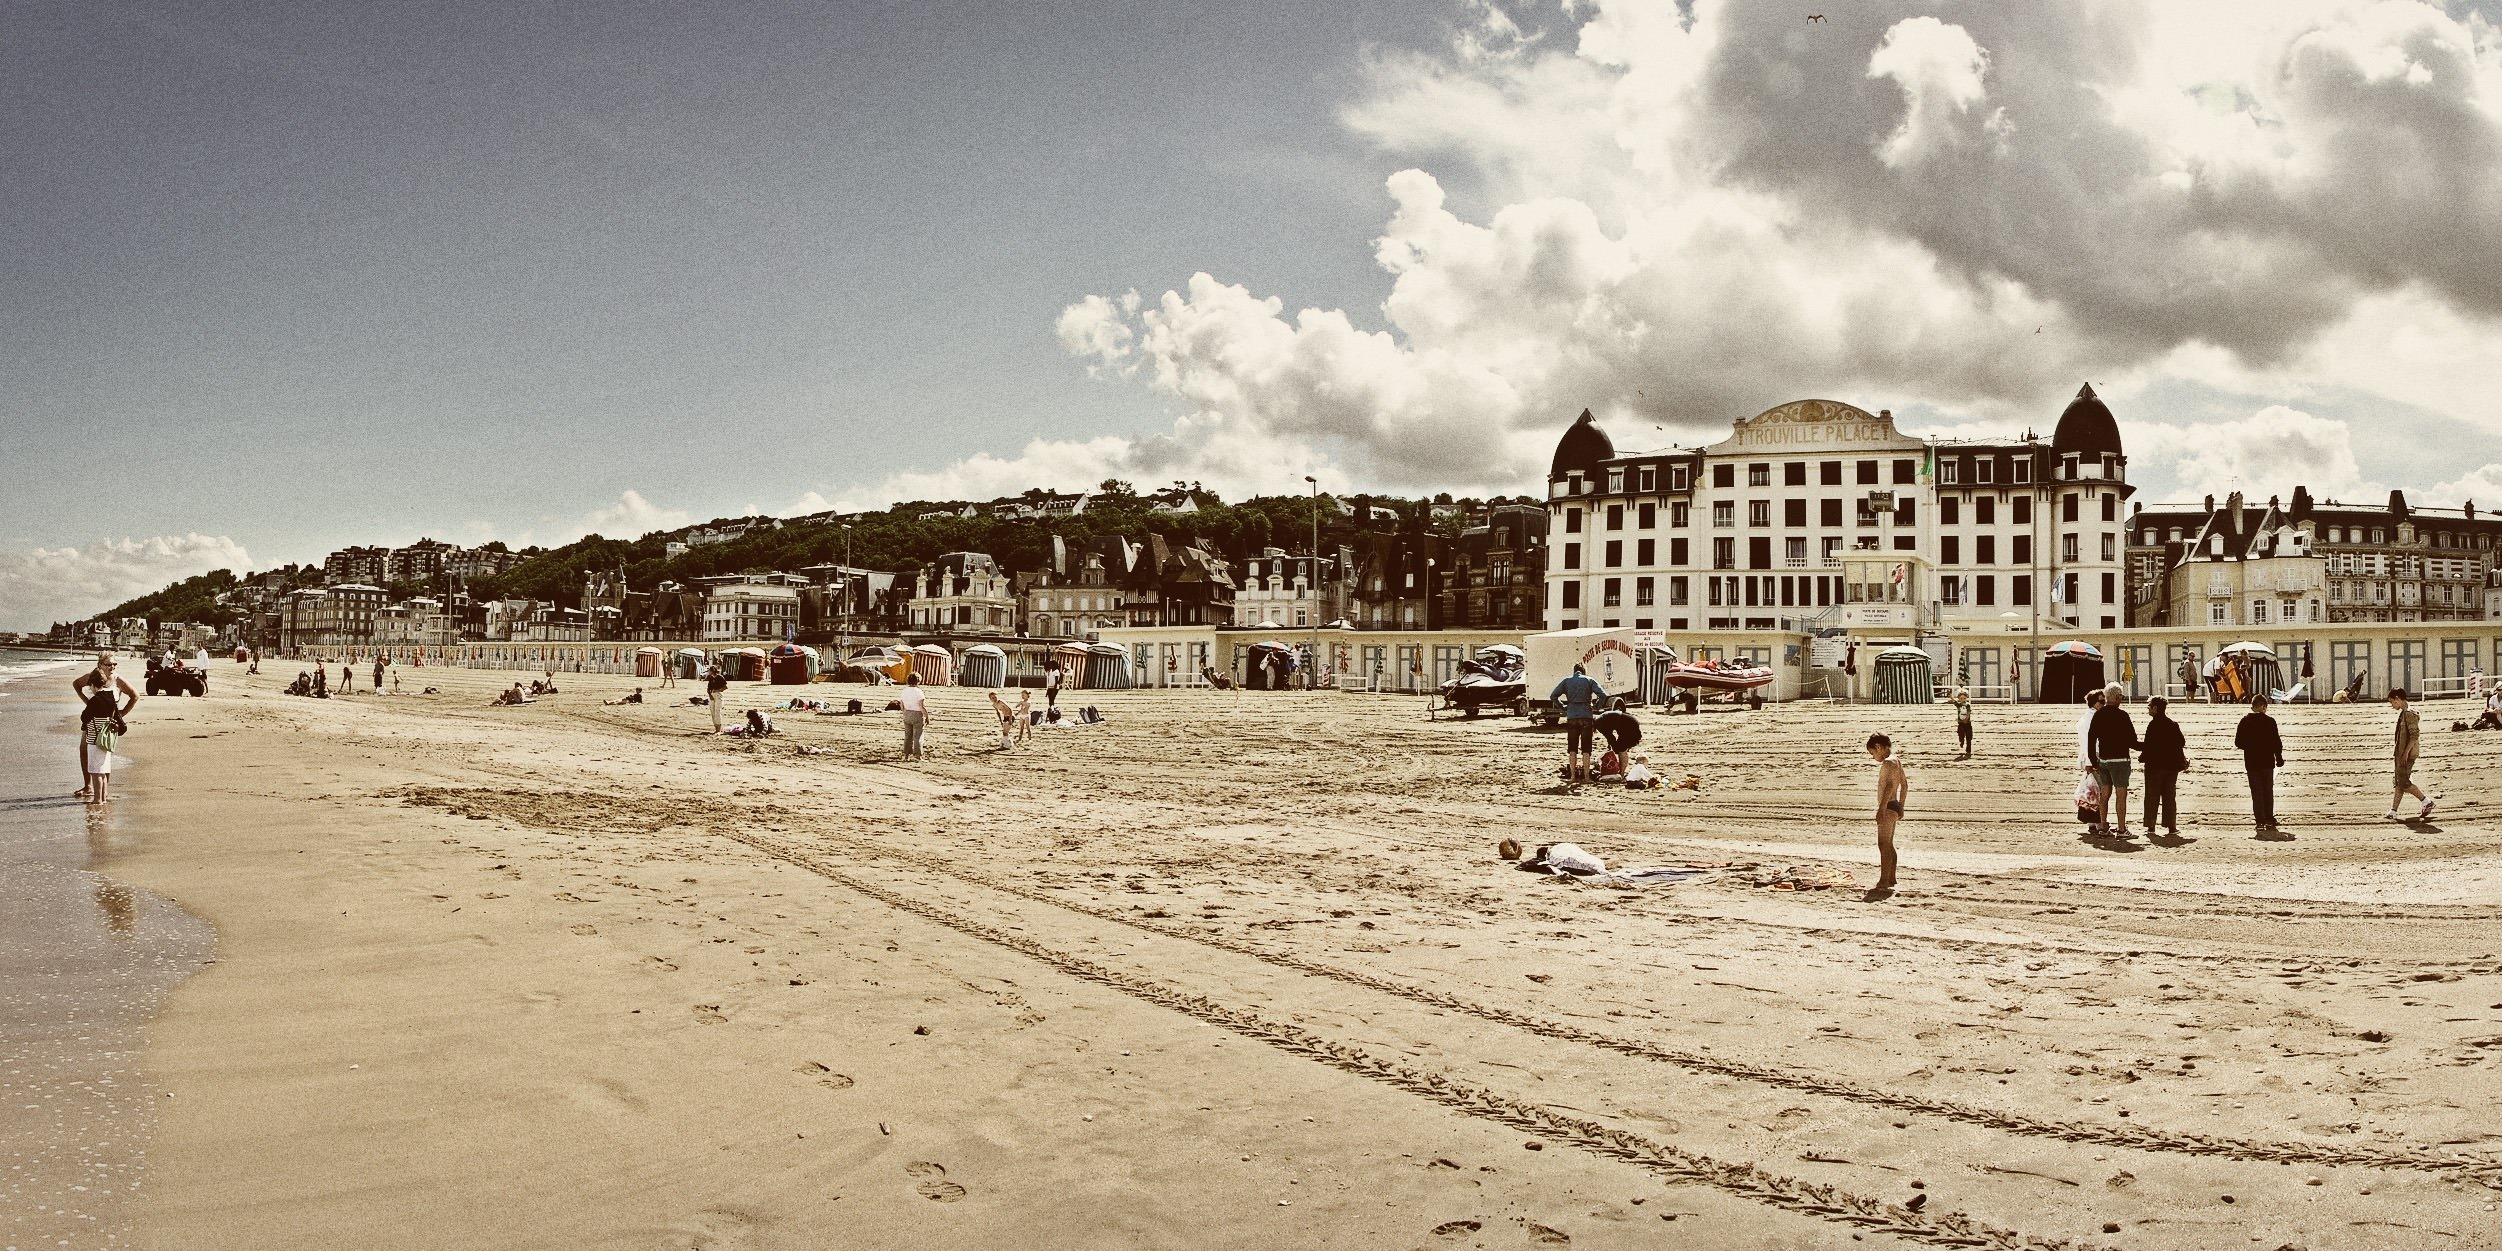
beach, sea, coast, sand, boardwalk, walkway, travel, france, holiday, temple, normandy, deauville, trouville, ancient history